Lodewijk Willemsens

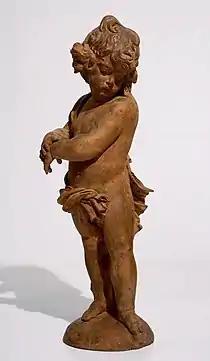
"Large terracotta model of a putto"

He married Anna Corvers in Antwerp's Saint George ' s Church on 27 April 1671. His wife died on 8 January 1691. He received Jacobus van der Biest as his pupil in the guild year 1672–1673, Guiliam Schobbens in the guild year 1687–1688 and Pierre-Denis Plumier in the guild year 1698–1699. The Paderborner sculptor Johann Mauritz Gröninger may also have trained with him.